Daniel Schwaab

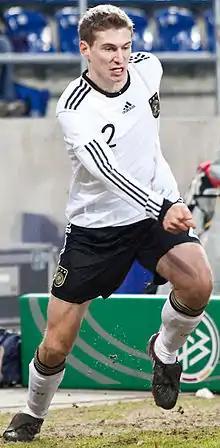
Schwaab playing for the U21.

On 30 January 2006, Schwaab made his Germany U18 debut, starting and playing 76 minutes before being substituted in a 5–1 win over Finland U18. He later made three more appearances for the U18s. On 5 September 2006, Schwaab made his Germany U19 debut in a 1–0 win against Austria U19. He scored his first goal for the U19s in a 7–2 win against Estonia U19 on 30 October 2006. In July 2007, Schwaab was called up to the squad for the UEFA European Under-19 Championship in Austria. He played three times in the tournament, as the team were eliminated in the semi–finals.